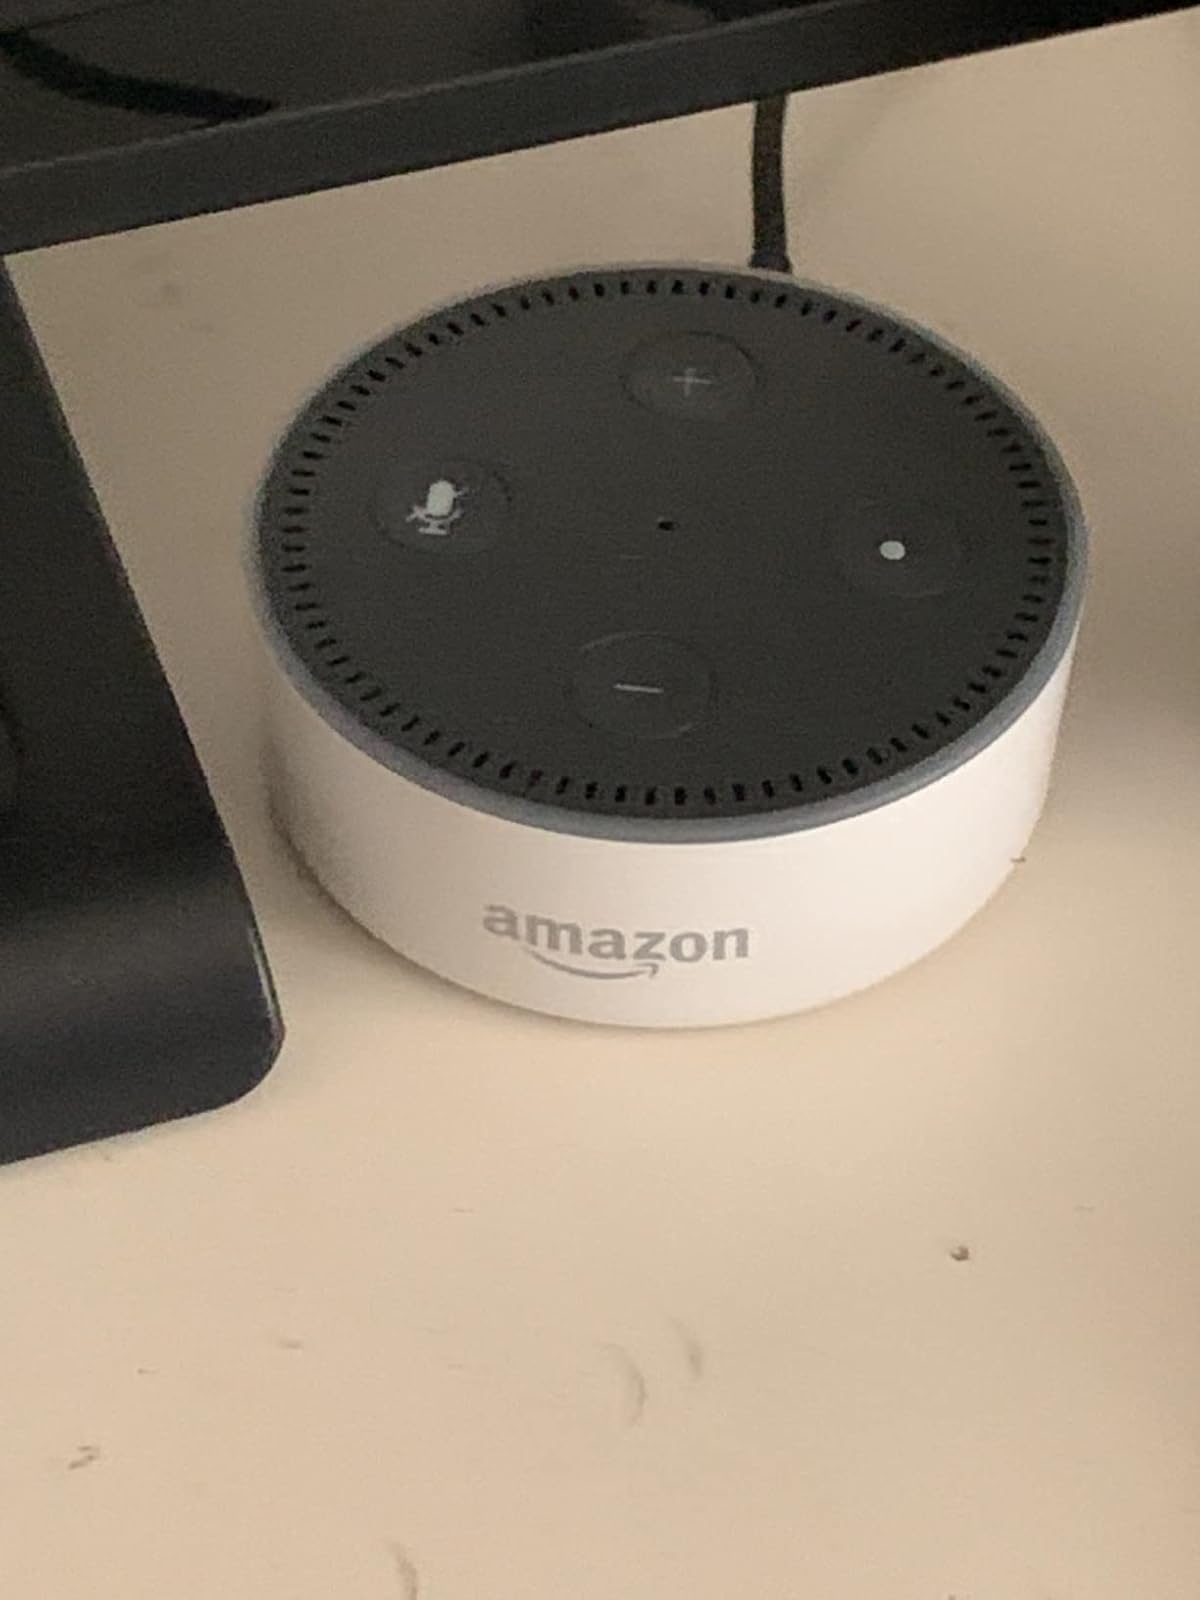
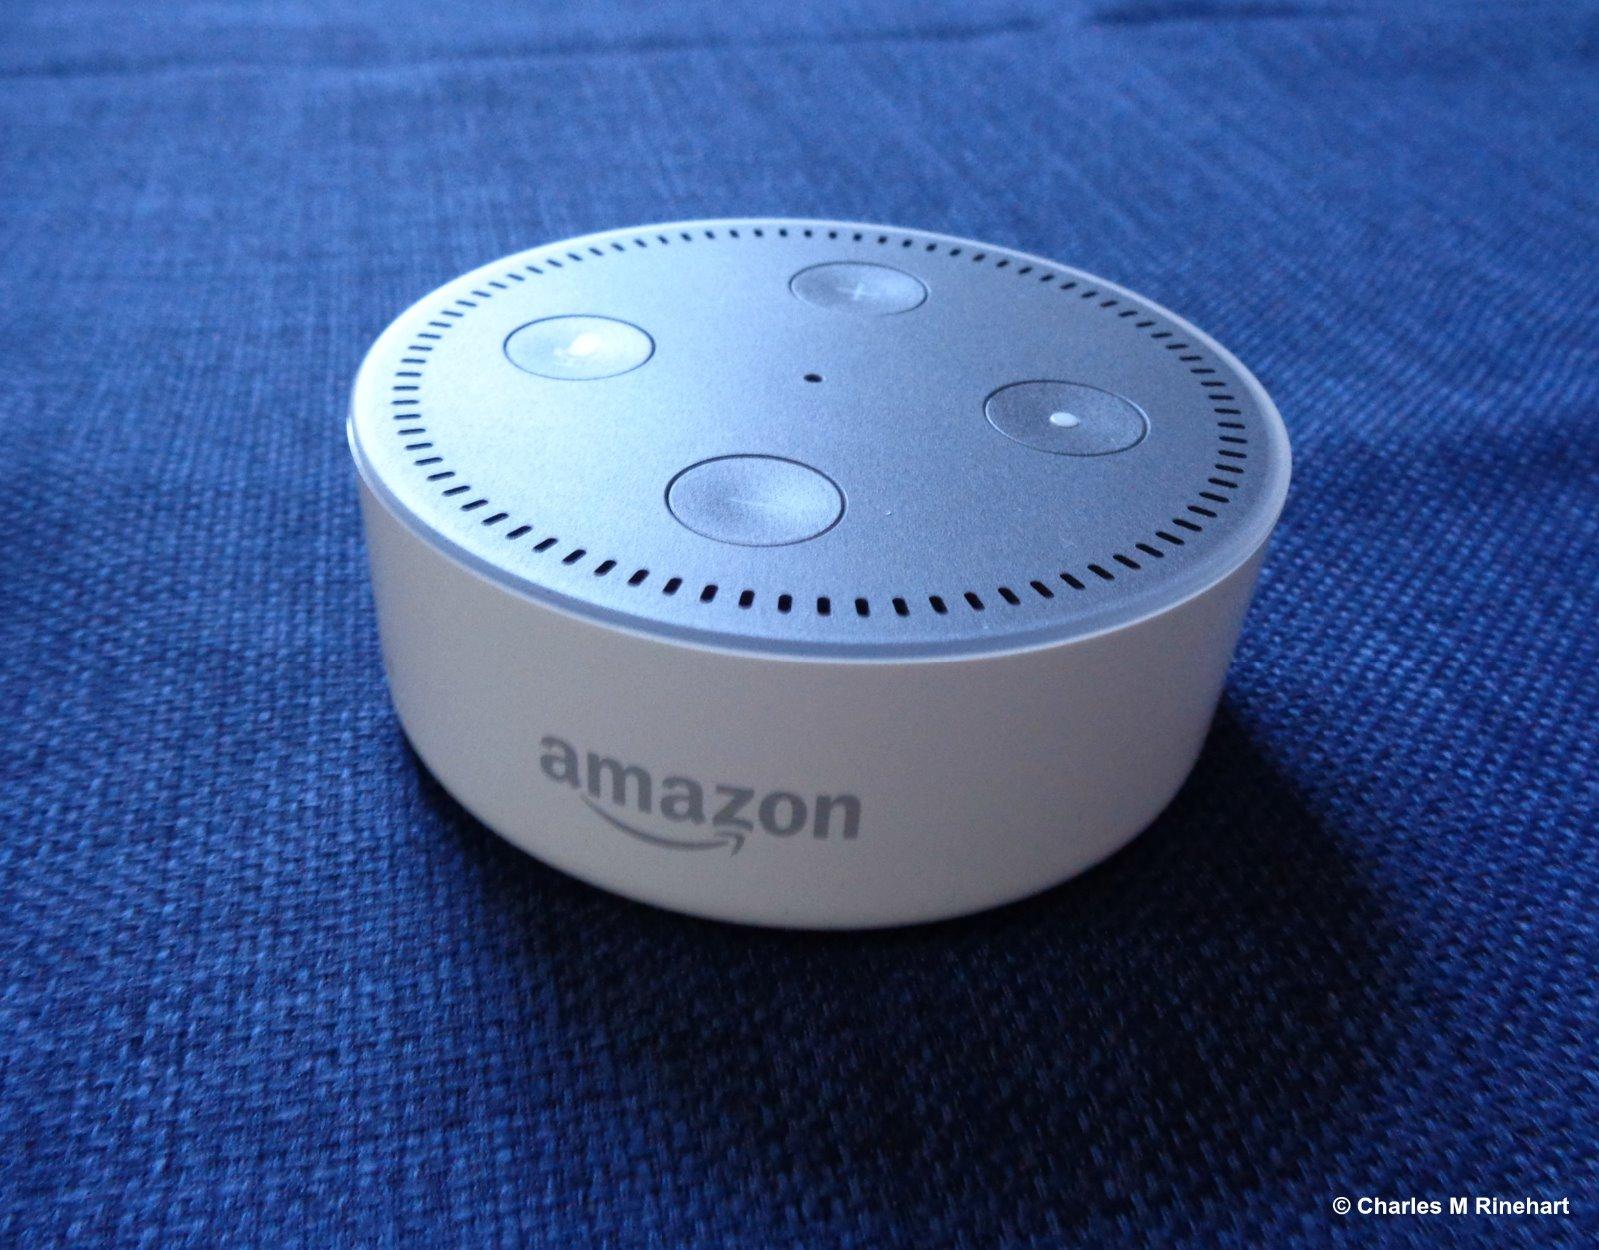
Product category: speaker
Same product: yes